Vridsløselille Prison

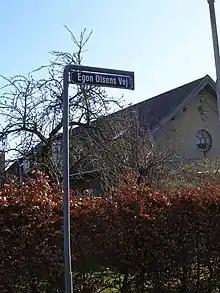
Street name

The State Prison in Vridsløselille is known through Erik Balling's movies about "The Olsen Gang". Almost all the movies begin and end in front of the prison's main entrance.